St Clair Leacock

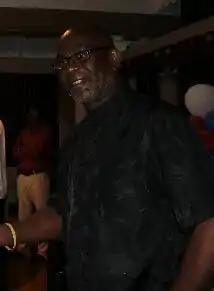
Leacock in 2013

St Clair Leacock is a Vincentian politician. He is an opposition parliament member in Saint Vincent and the Grenadines. Leacock is also the New Democratic Party Central Kingstown candidate for 2020 Vincentian general election.